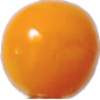
Label: Physalis 1